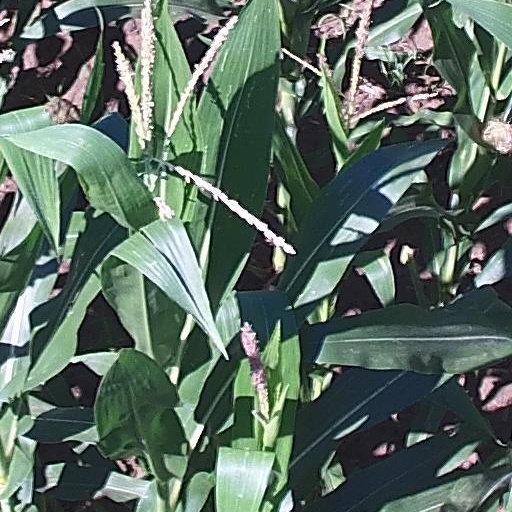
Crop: maize; corn